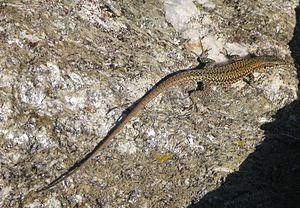
Lézard des murailles (podarcis muralis) à Port-Cros.
L'île de Port-Cros est une des trois îles d'Hyères, archipel côtier de la mer Méditerranée, dans le département du Var et la région Provence-Alpes-Côte d'Azur. Elle se situe à 1,1 km à l'ouest de l'île du Levant et à 8,3 km au sud du cap Bénat, une pointe rocheuse du littoral de Bormes-les-Mimosas. L'île fait partie de la commune d'Hyères. Longue de 4,2 km sur 2,4 km dans sa plus grande largeur, son point le plus élevé est à 199 mètres d'altitude, point culminant de l'archipel. La présence de sources expliquent la richesse de sa végétation.